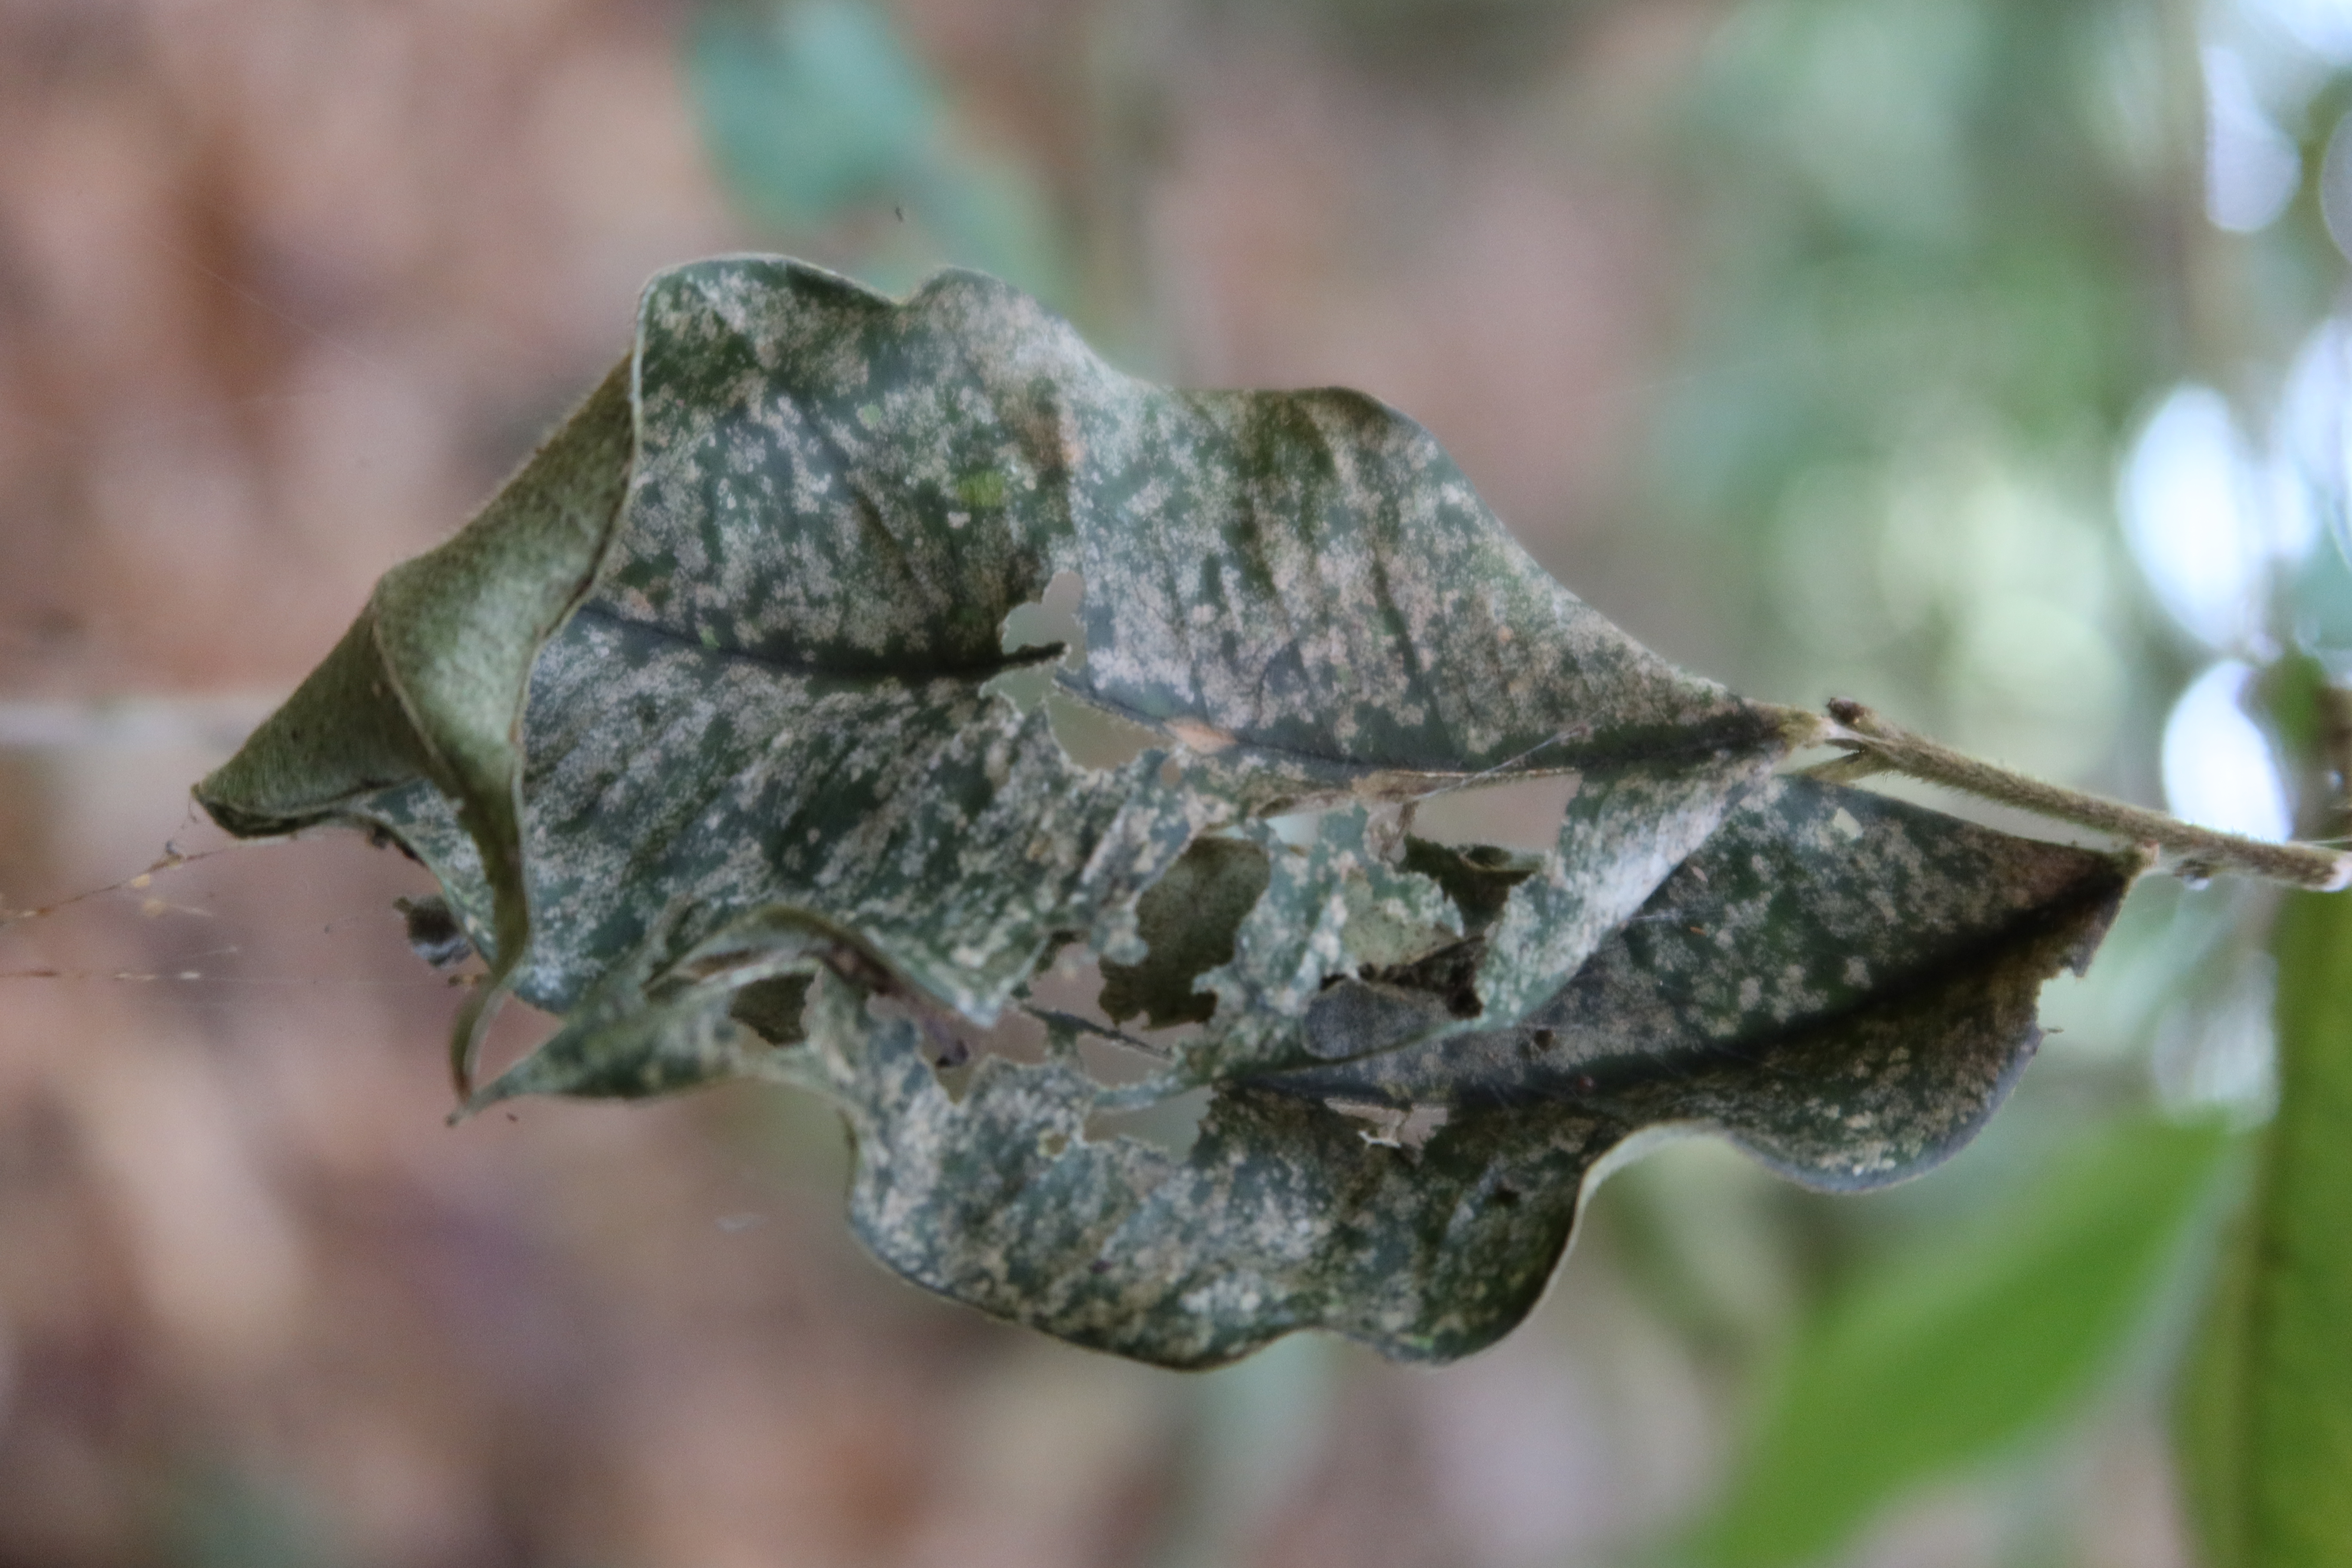
Label: Powdery mildew